China–Pakistan relations

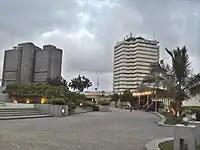
"PRC" Tower in Karachi (left) has offices of many Chinese corporations.

Pakistan has been one of China's major trade partners. According to China's custom statistics the bilateral trade volume for the calendar year 2017 crossed the US$20 billion mark for the first time. In 2017 China's exports to Pakistan grew by 5.9% to reach $18.25 billion whereas Pakistan's exports to China fell by 4.1% to $1.83 billion.